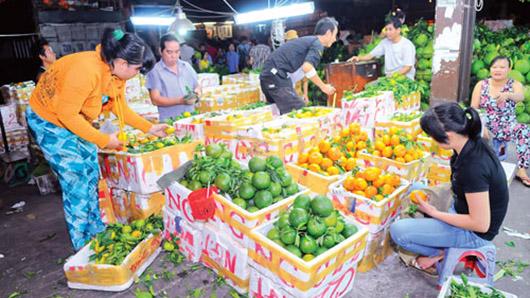
người phụ nữ áo đen đang ngồi trên cái ghế nhựa